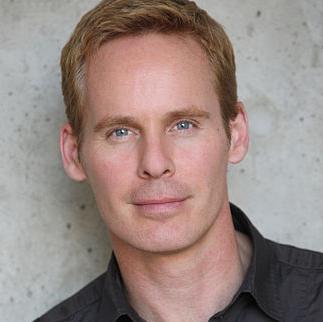
Age: 44